Butler Green

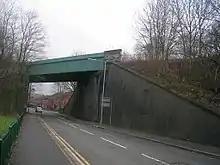
Washbrook railway bridge

There are two long standing public houses remaining in the Washbrook area. The Washbrook Tavern, formerly called the Britannia Hotel, which was first licensed in 1868 and the Colliers Arms which dates from around 1803 and the opening of New Engine Colliery. A third public house, The Owd Tatts, still stands but has been closed for a number of years. A long-standing social club, The Hollinwood And Chadderton Garden Social Club, known locally as 'The Little Cot', used to serve the area until its closure and demolition in the early 2010s. Suburban housing has now been built on the site, the development named 'Little Cot Close'.